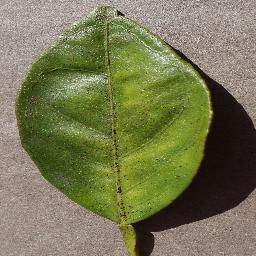
Label: Orange___Haunglongbing_(Citrus_greening)